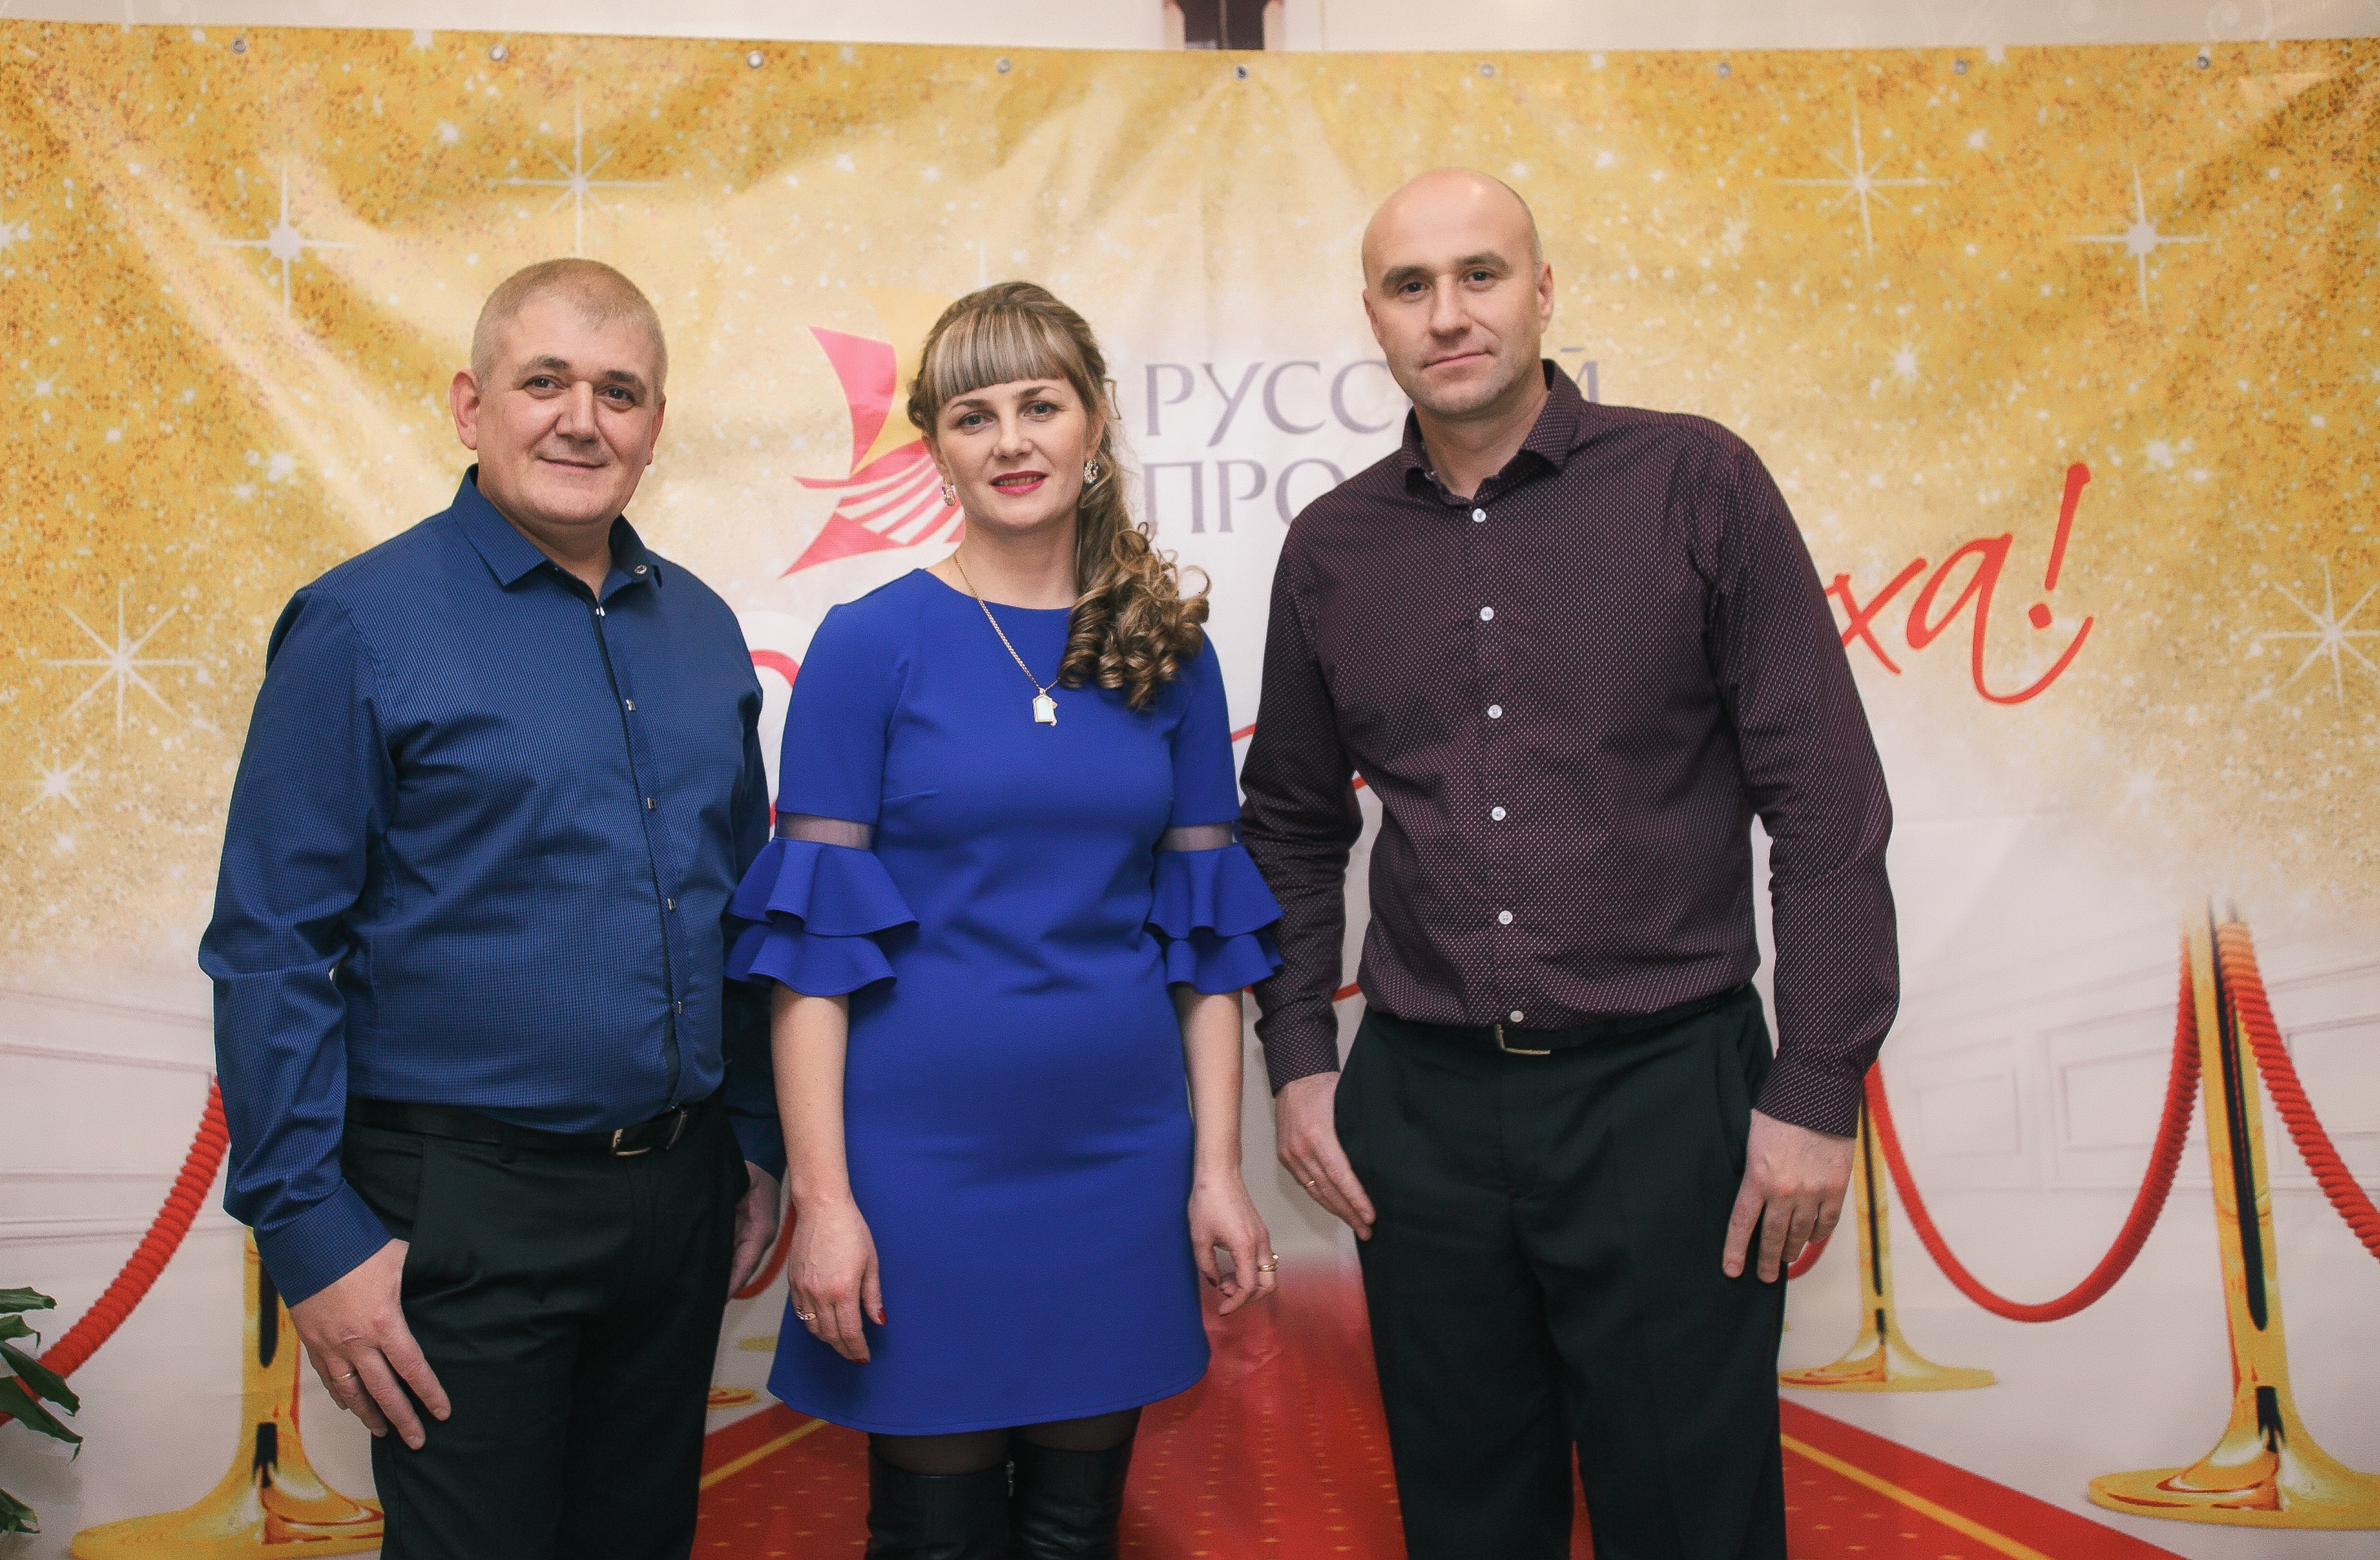
hyip, red, yellow, event, team, employment, house, family